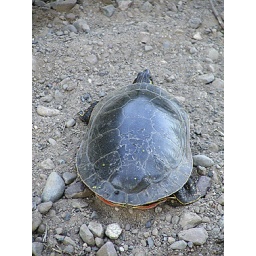
Turtle walking down the road in Aitkin, MN.